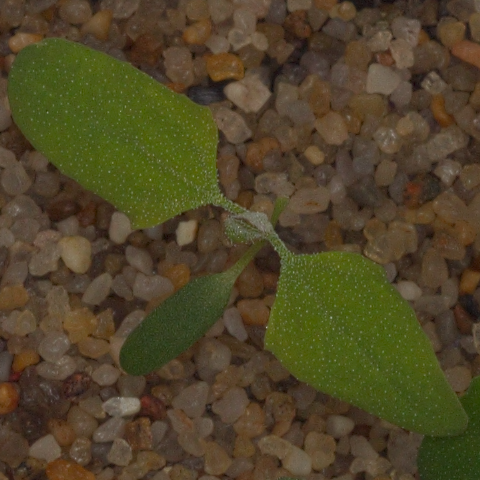
Label: fat_hen